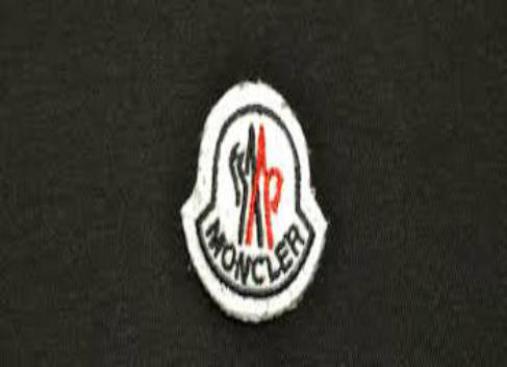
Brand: moncler-1
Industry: Clothes